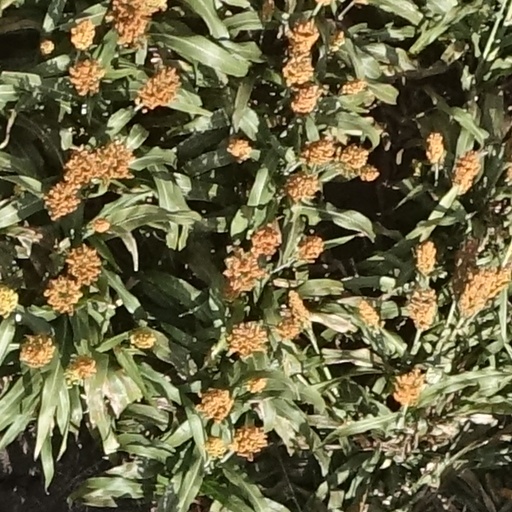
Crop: sorghum